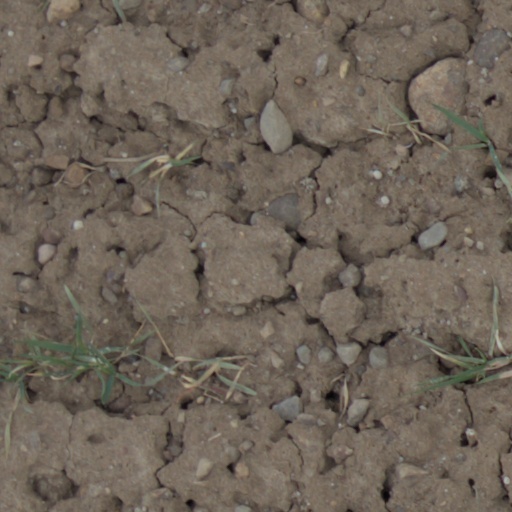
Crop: wheat